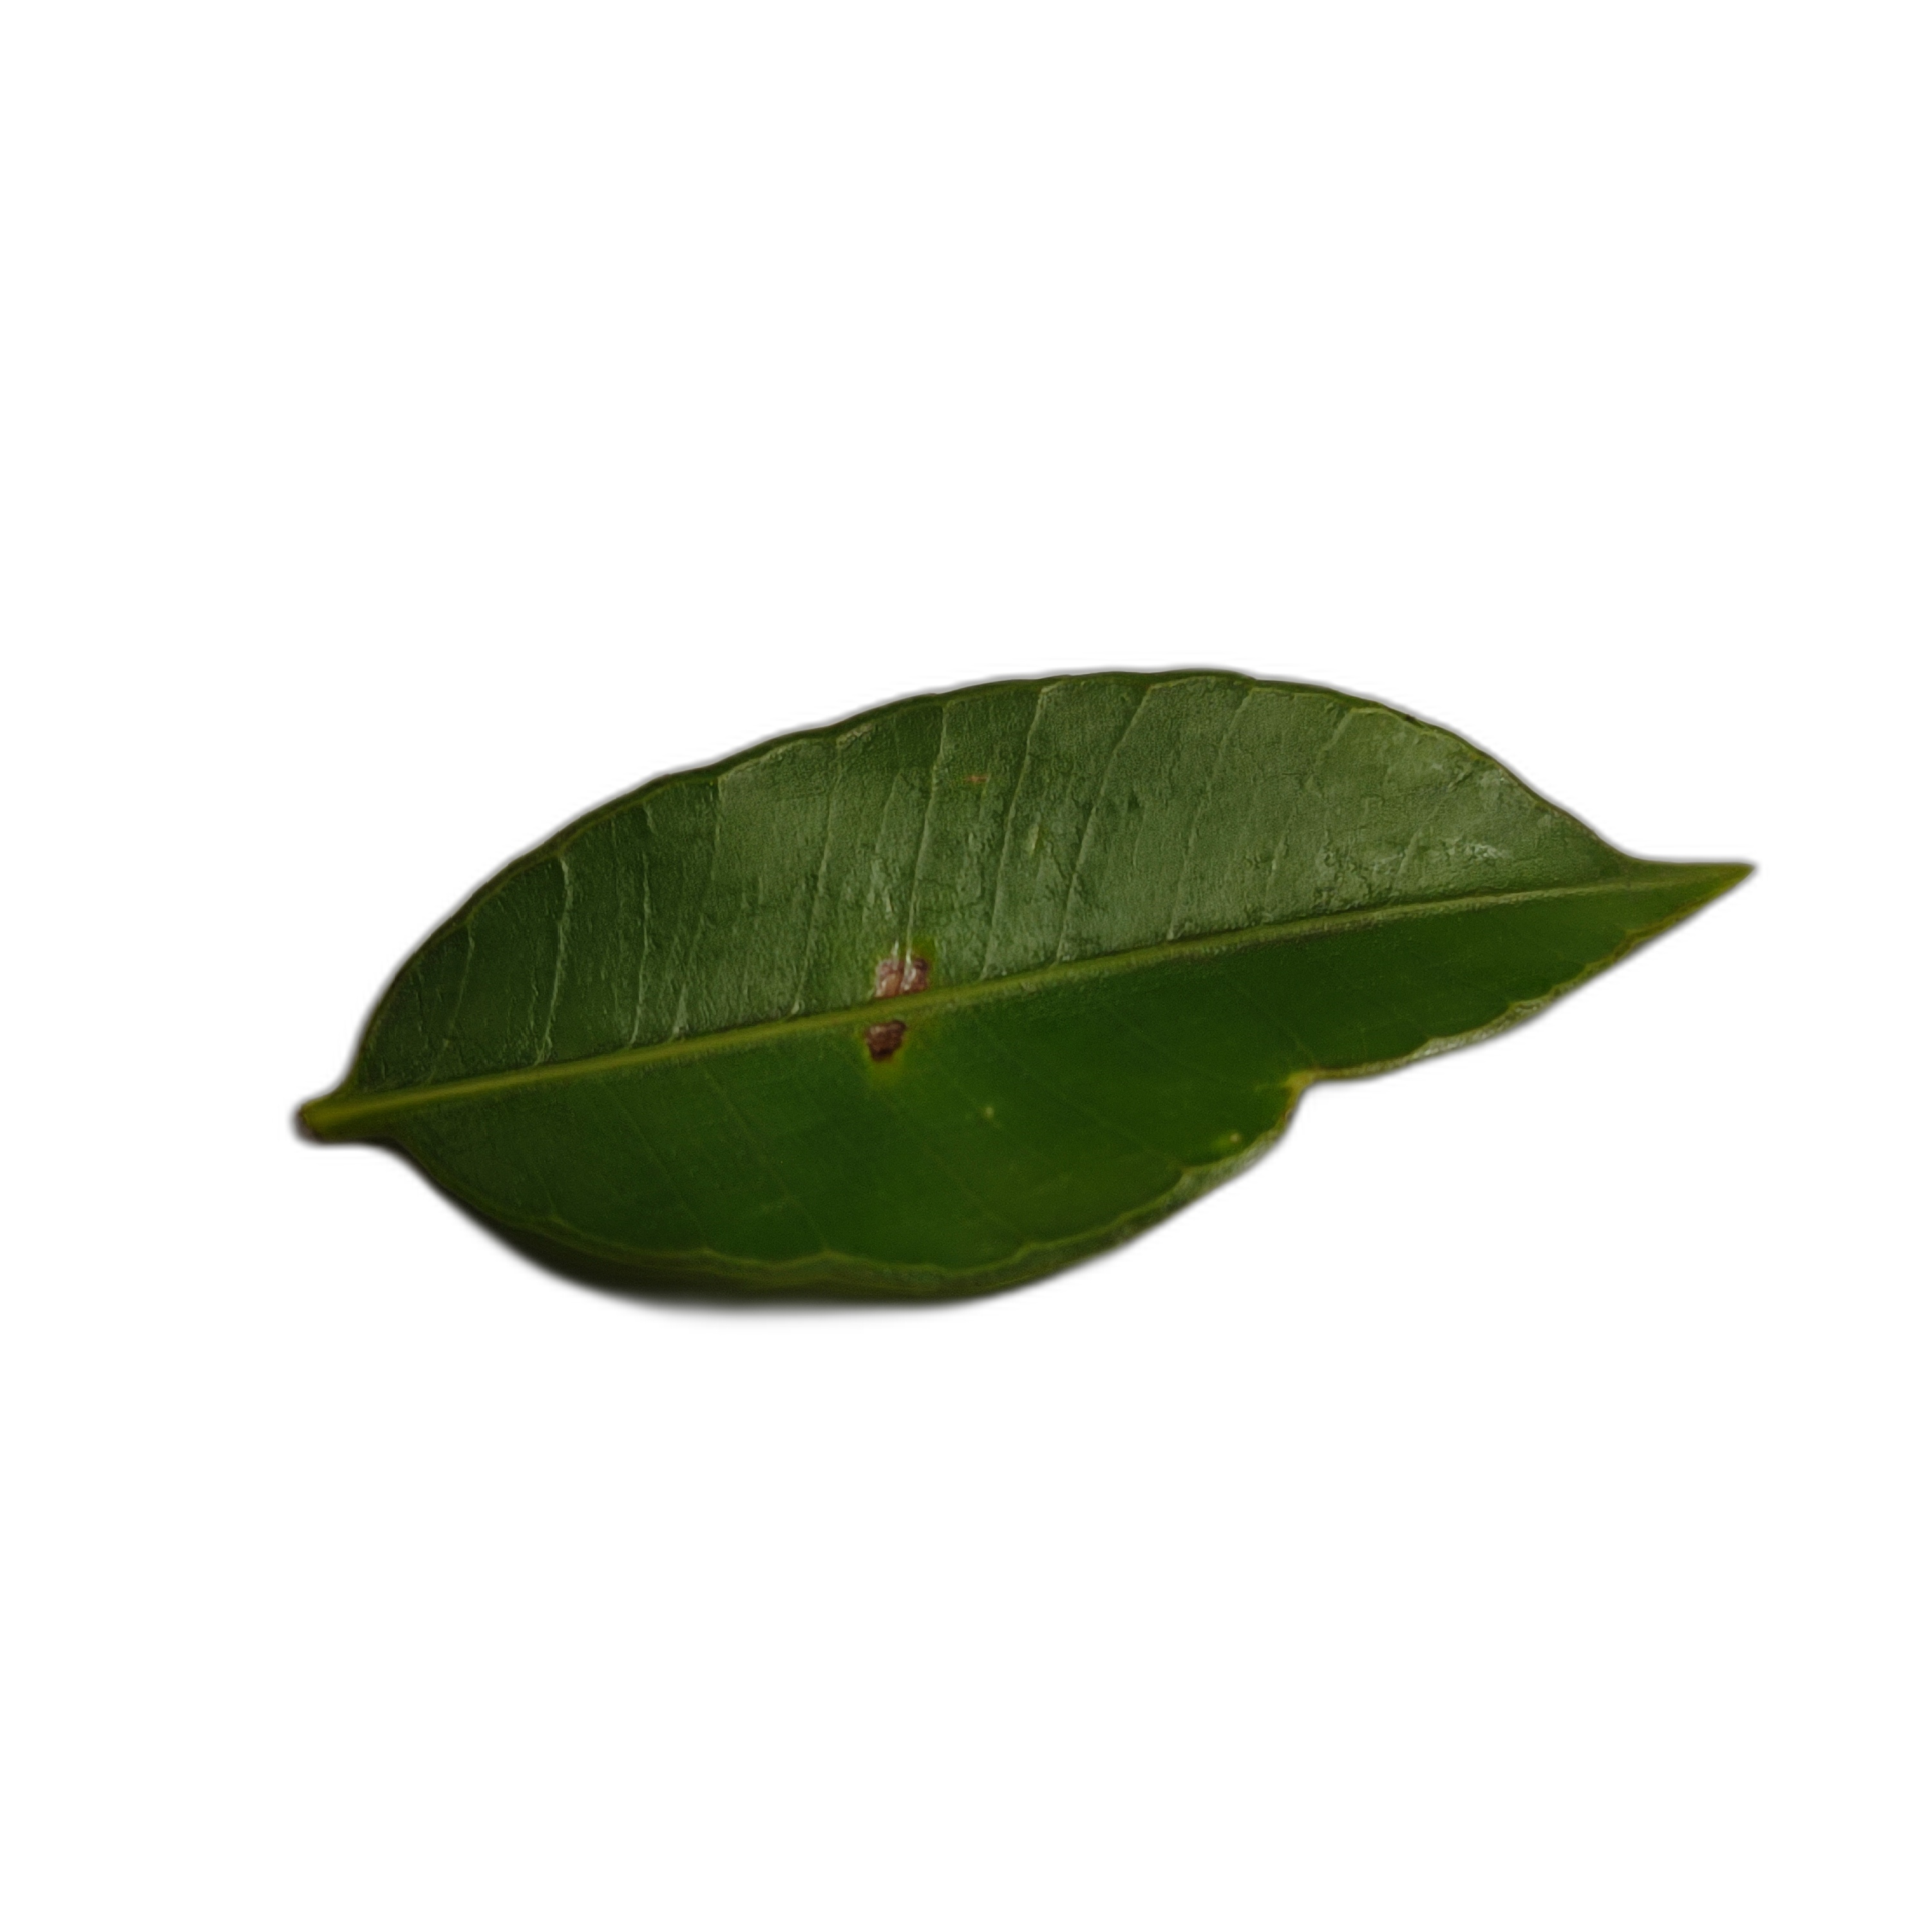
Label: not_healthy